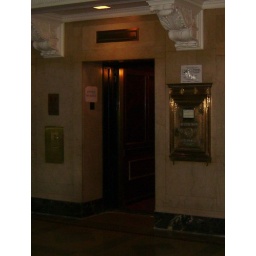
Monthly Scavenger Hunt August 2007 - #17 Step in and stand clear of the closing doors